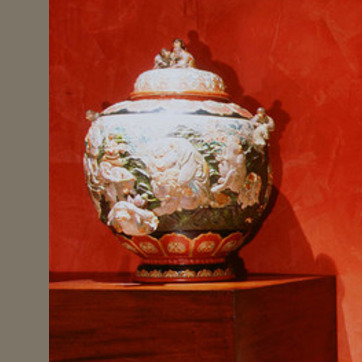
Material: ceramic